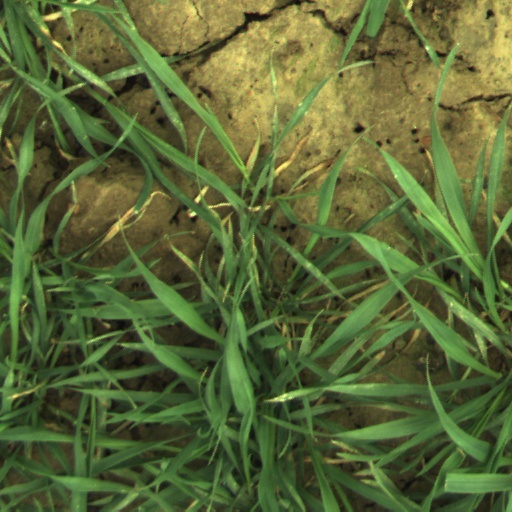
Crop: wheat